Pavlo Lee

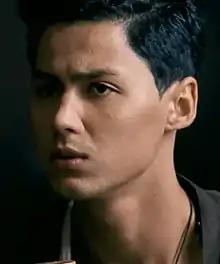

Pavlo 'Pasha' Romanovych Lee (10 July 1988 – 6 March 2022) was a Ukrainian actor and television presenter.